Dacian bracelets

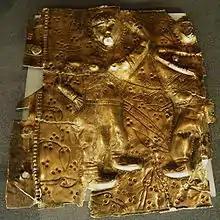
A gilded silver belt fragment Cioara – Alba County dated La Tène depicts warriors wearing bracelets

The Dacian phalera from Lupu-Cergău, Alba County, depicts a feminine divinity wearing some circlets on her arms. Some scholars identified these with a representation of the Dacian bracelet types.